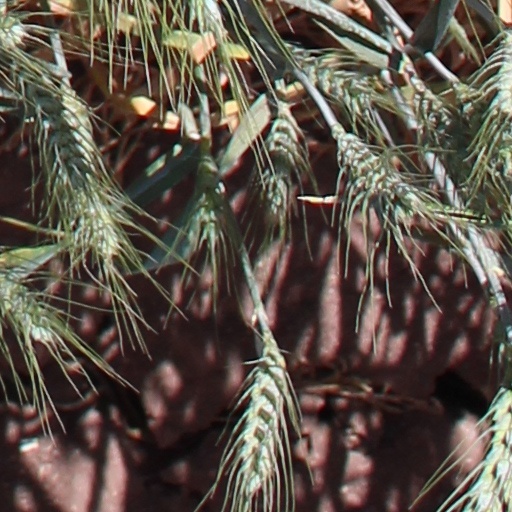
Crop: wheat